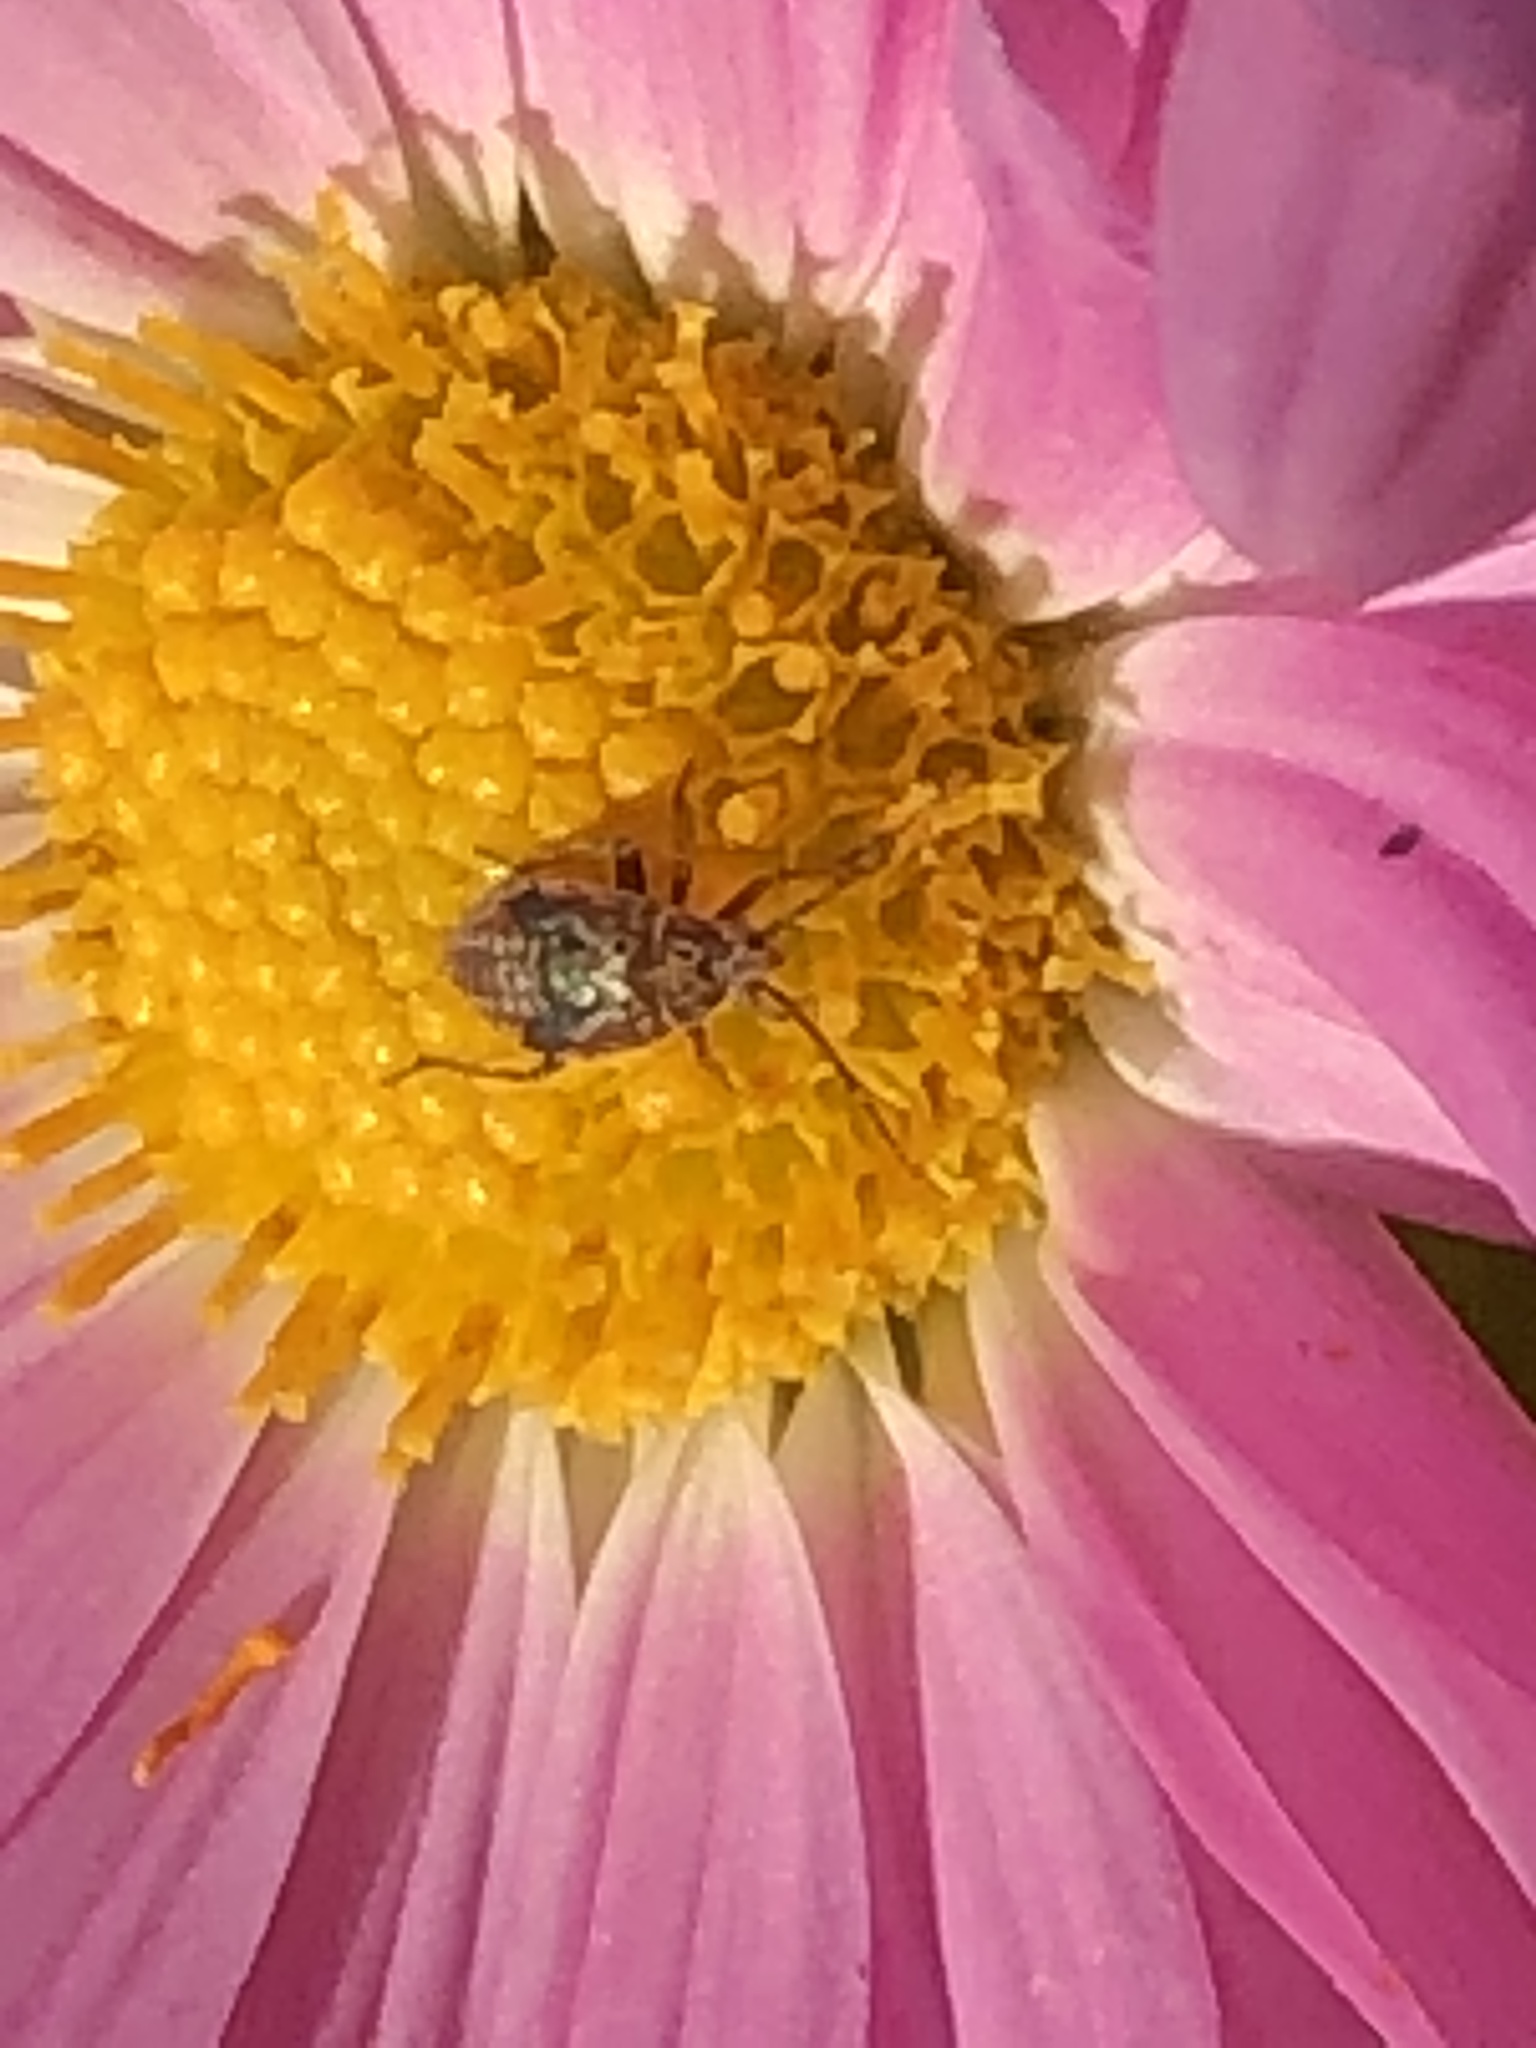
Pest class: lygus_bug